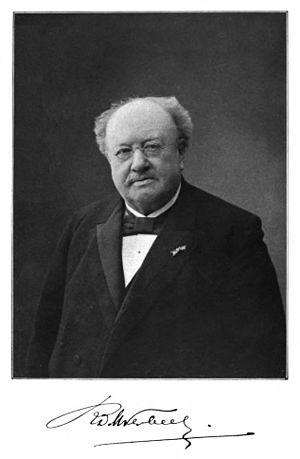
Rogier Diederik Marius Verbeek était un géologue et naturaliste néerlandais connu principalement pour son ouvrage Krakatau édité en 1884-1885 sur l'ordre du gouverneur-général des Indes orientales néerlandaises. Il décrit l'éruption du Krakatoa en 1883 et apporte aux volcanologues contemporains des détails scientifiques précieux. Deux ans auparavant, Verbeek avait déjà fait des recherches dans la zone. Vivant à Bogor, sur l'île de Java, il est un témoin direct de l'éruption. Son personnage est le principal protagoniste du docufiction de la BBC Krakatoa : les derniers jours.